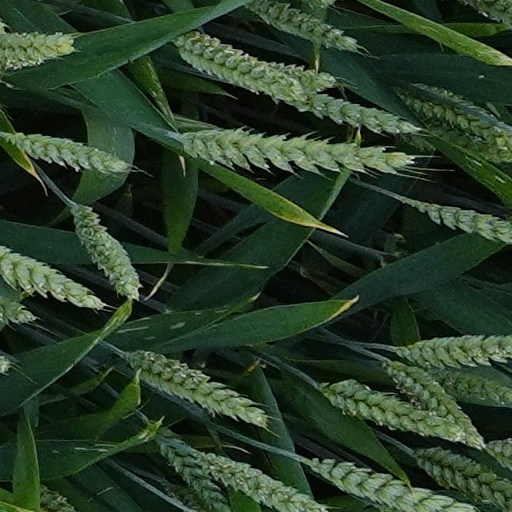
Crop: wheat